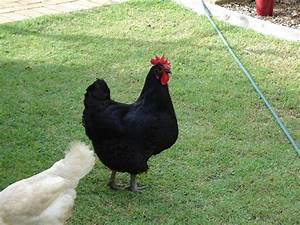
Label: gallina